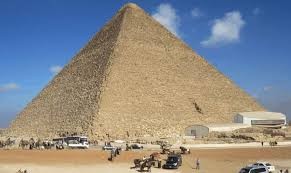
Landmark: Pyramids of Giza